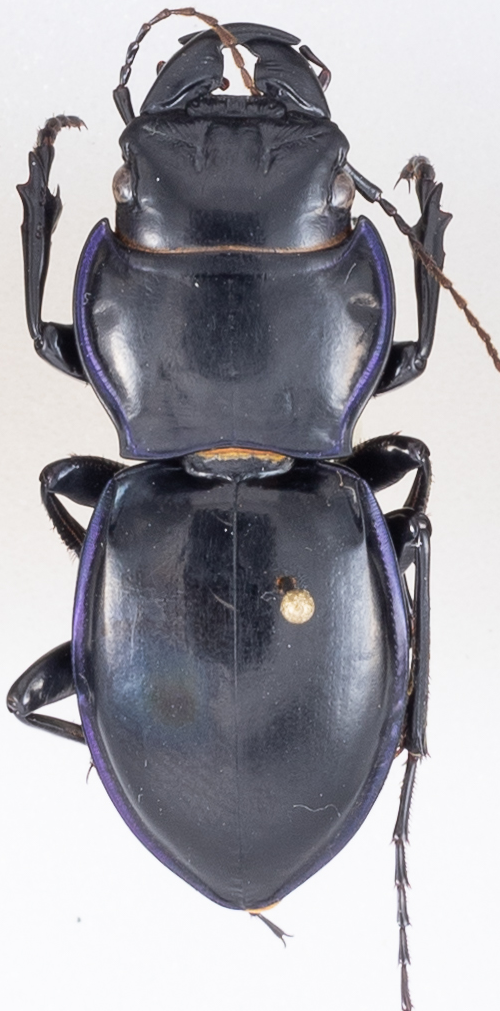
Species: Pasimachus punctulatus
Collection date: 2019-07-23
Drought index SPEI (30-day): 1.224
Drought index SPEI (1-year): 2.09
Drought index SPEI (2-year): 2.09